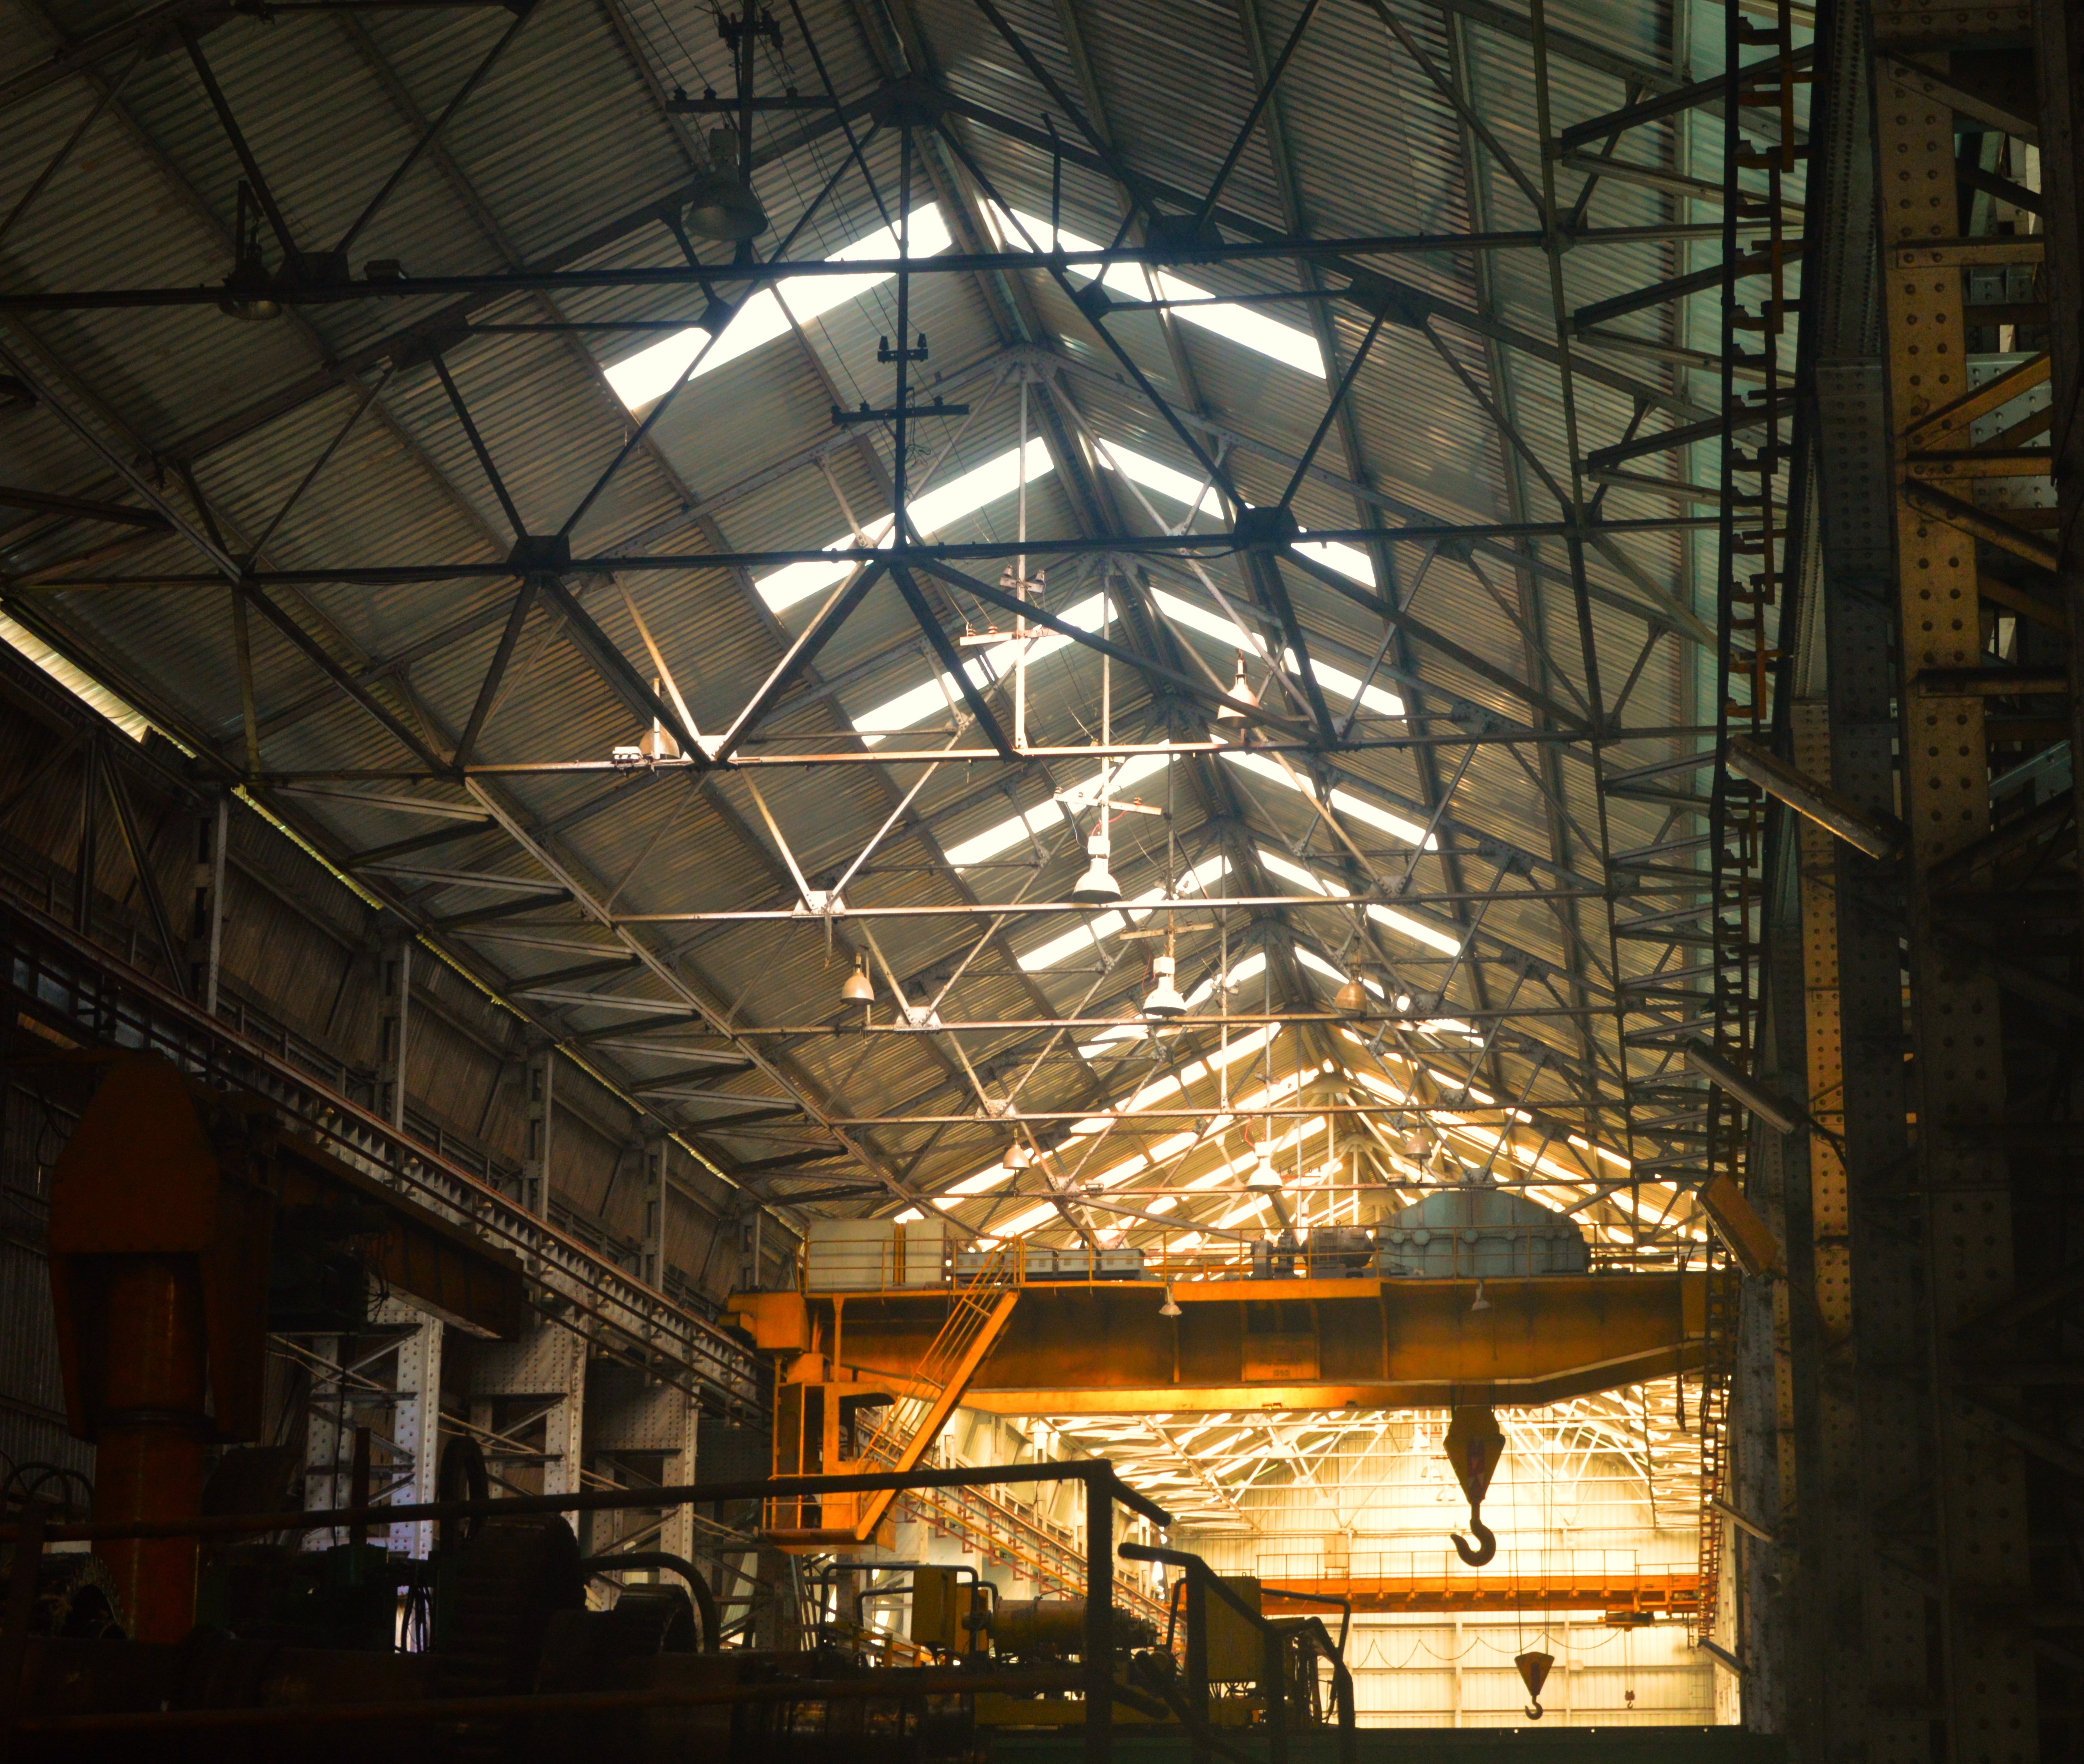
light, architecture, structure, wood, beam, lighting, tourist attraction, urban area